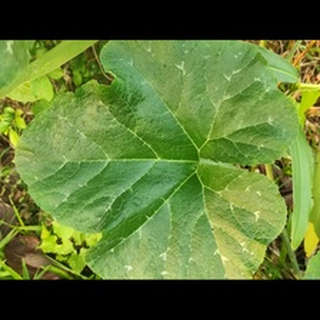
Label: healthy_pumpkin